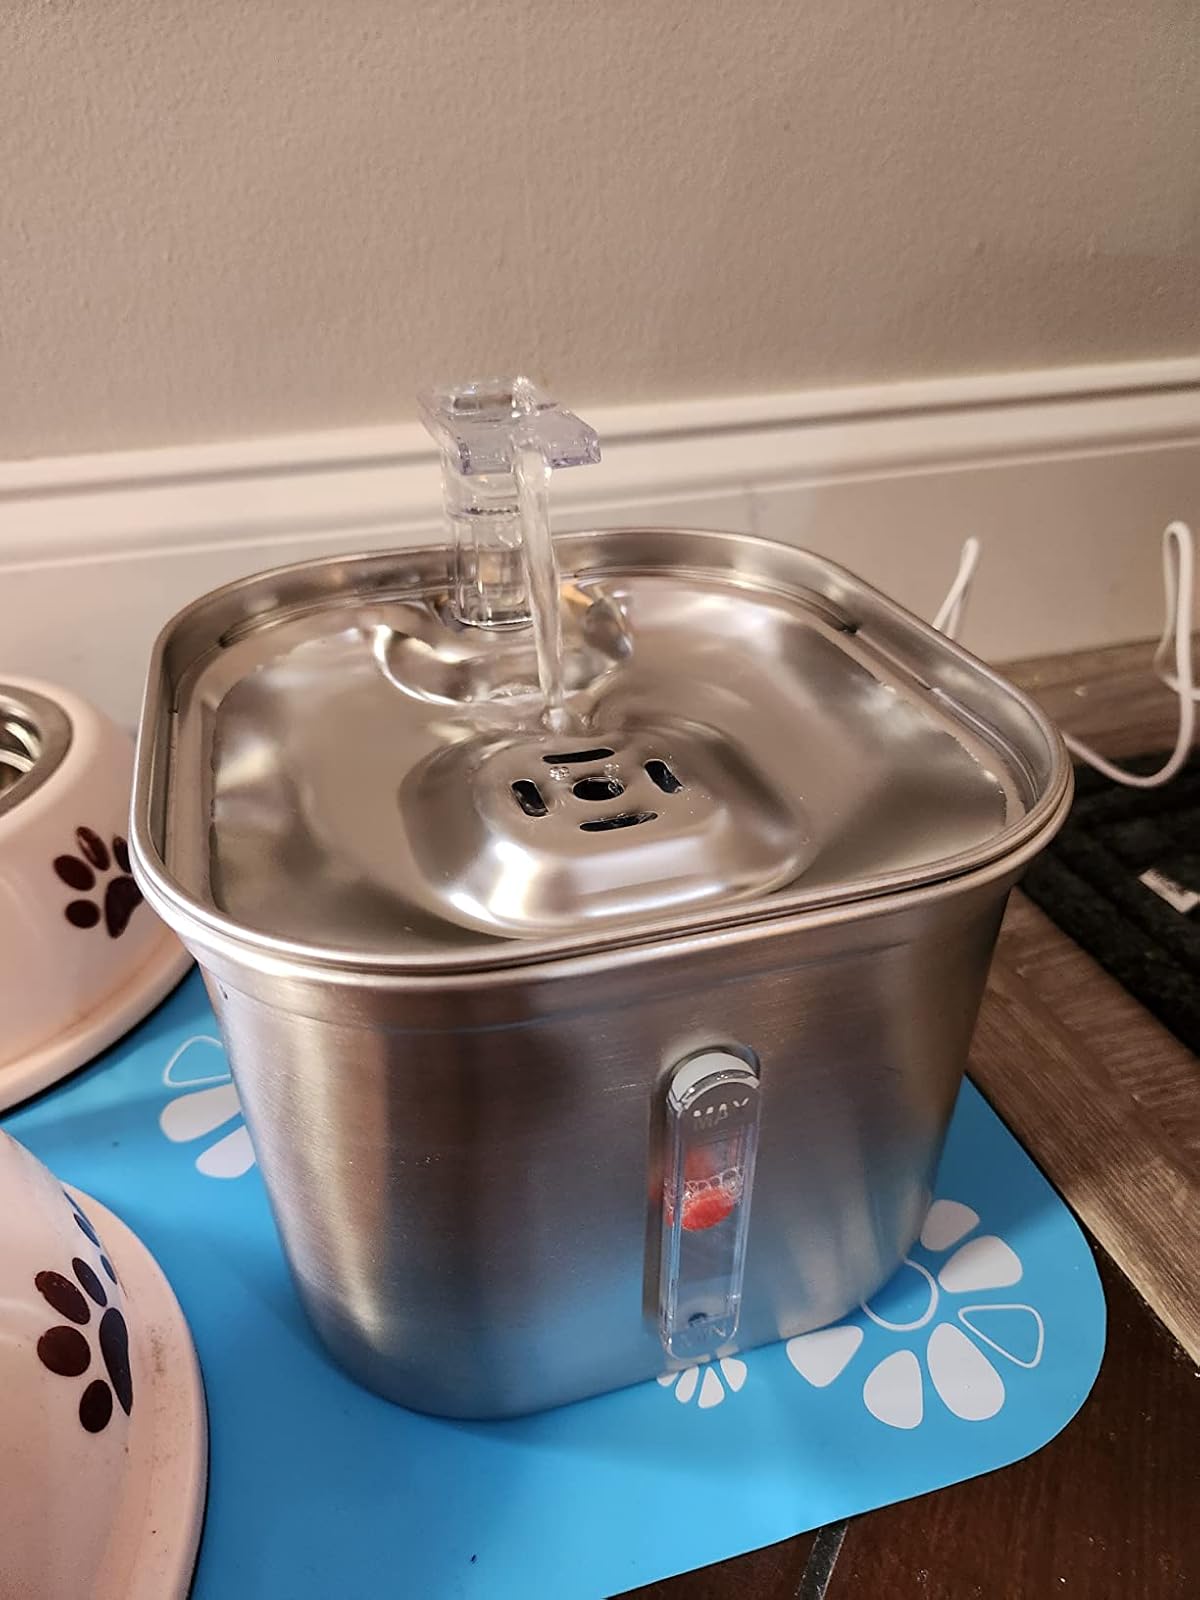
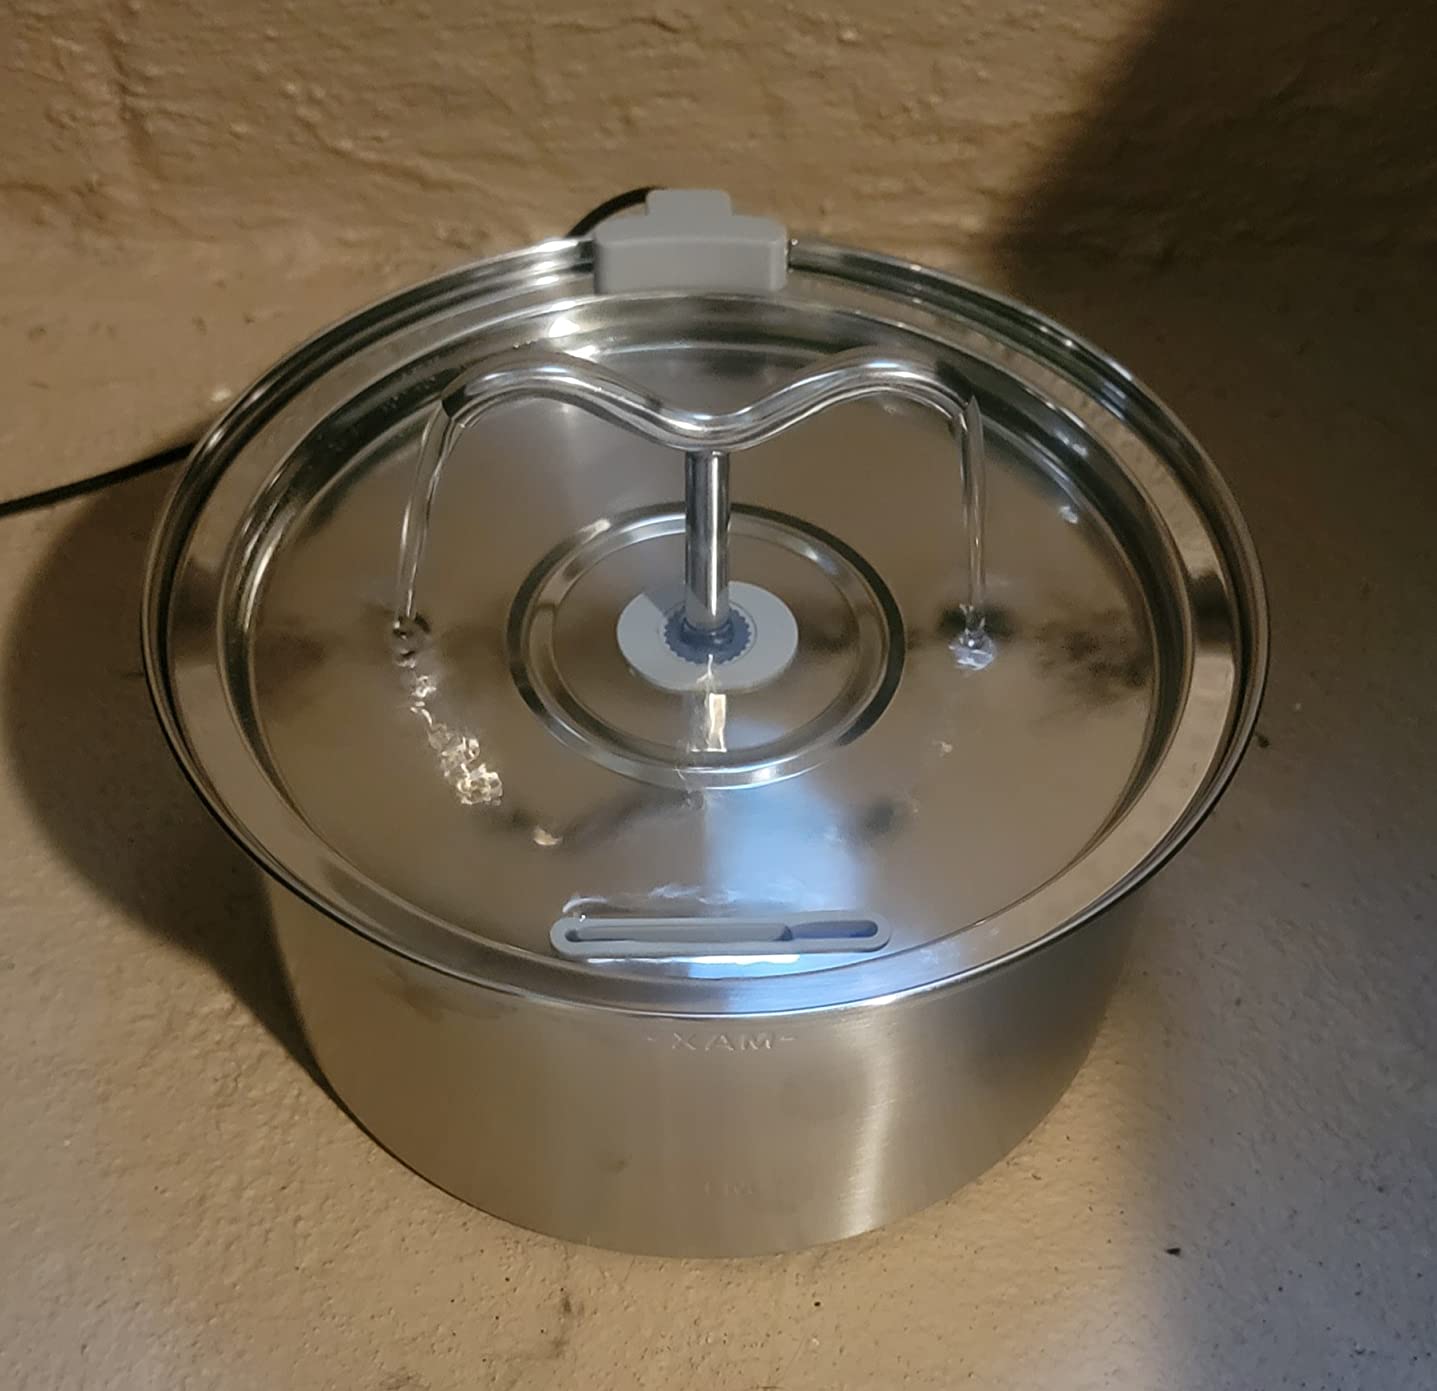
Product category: items_bowl
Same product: no